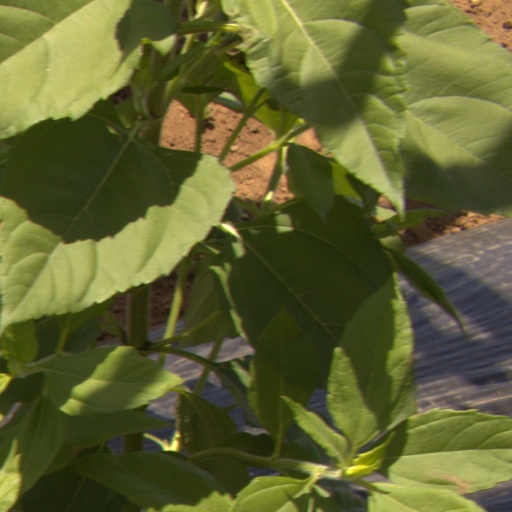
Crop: Jerusalem artichoke